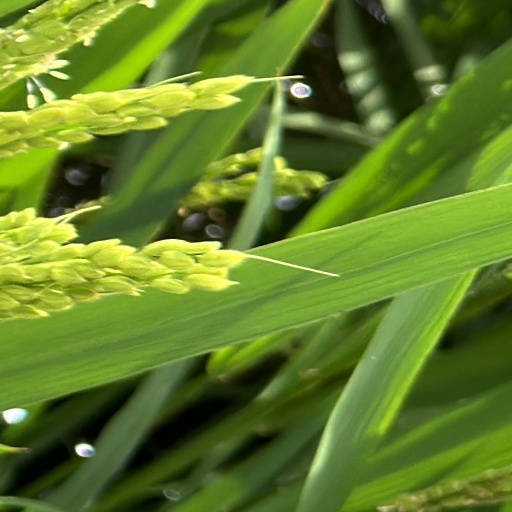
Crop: rice